Homer Casteel

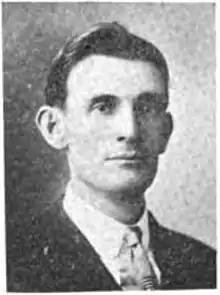
Casteel in 1917

Homer Harris Casteel (April 14, 1879 - December 11, 1958) was an American politician in the state of Mississippi who served in the Mississippi Senate and as Lieutenant Governor of Mississippi from 1920-1924.